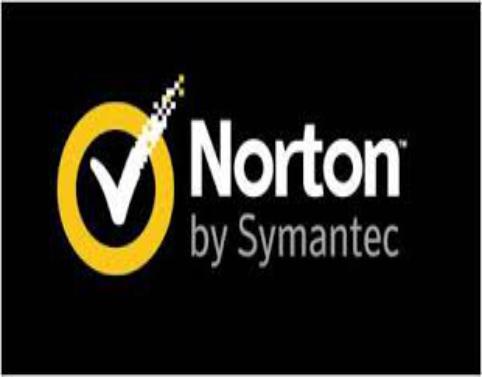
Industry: Necessities